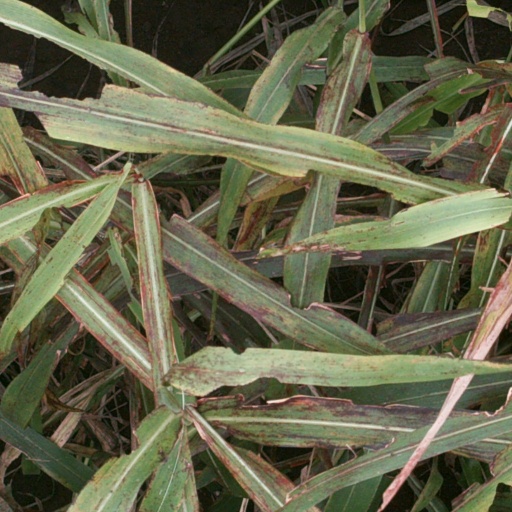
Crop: sorghum